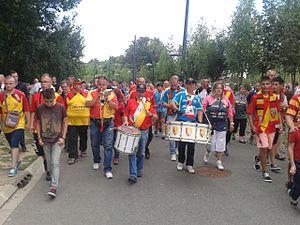
Orchestre jouant après le match RC Lens - AJ Auxerre, le 17 août 2013, au Stade Bollaert-Delelis, pour le championnat de France de football de Ligue 2 (deuxième division française).
Cet article décrit les principaux groupes de supporters du Racing Club de Lens. Le public lensois, un des plus fervents de France, a été nommé à plusieurs reprises « meilleur public ».